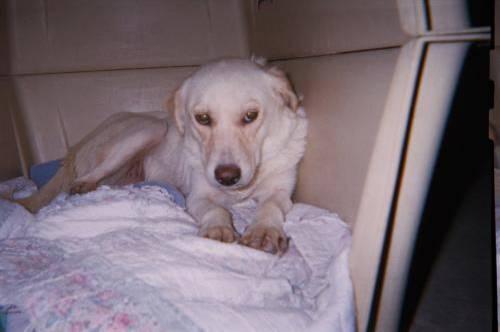
dog